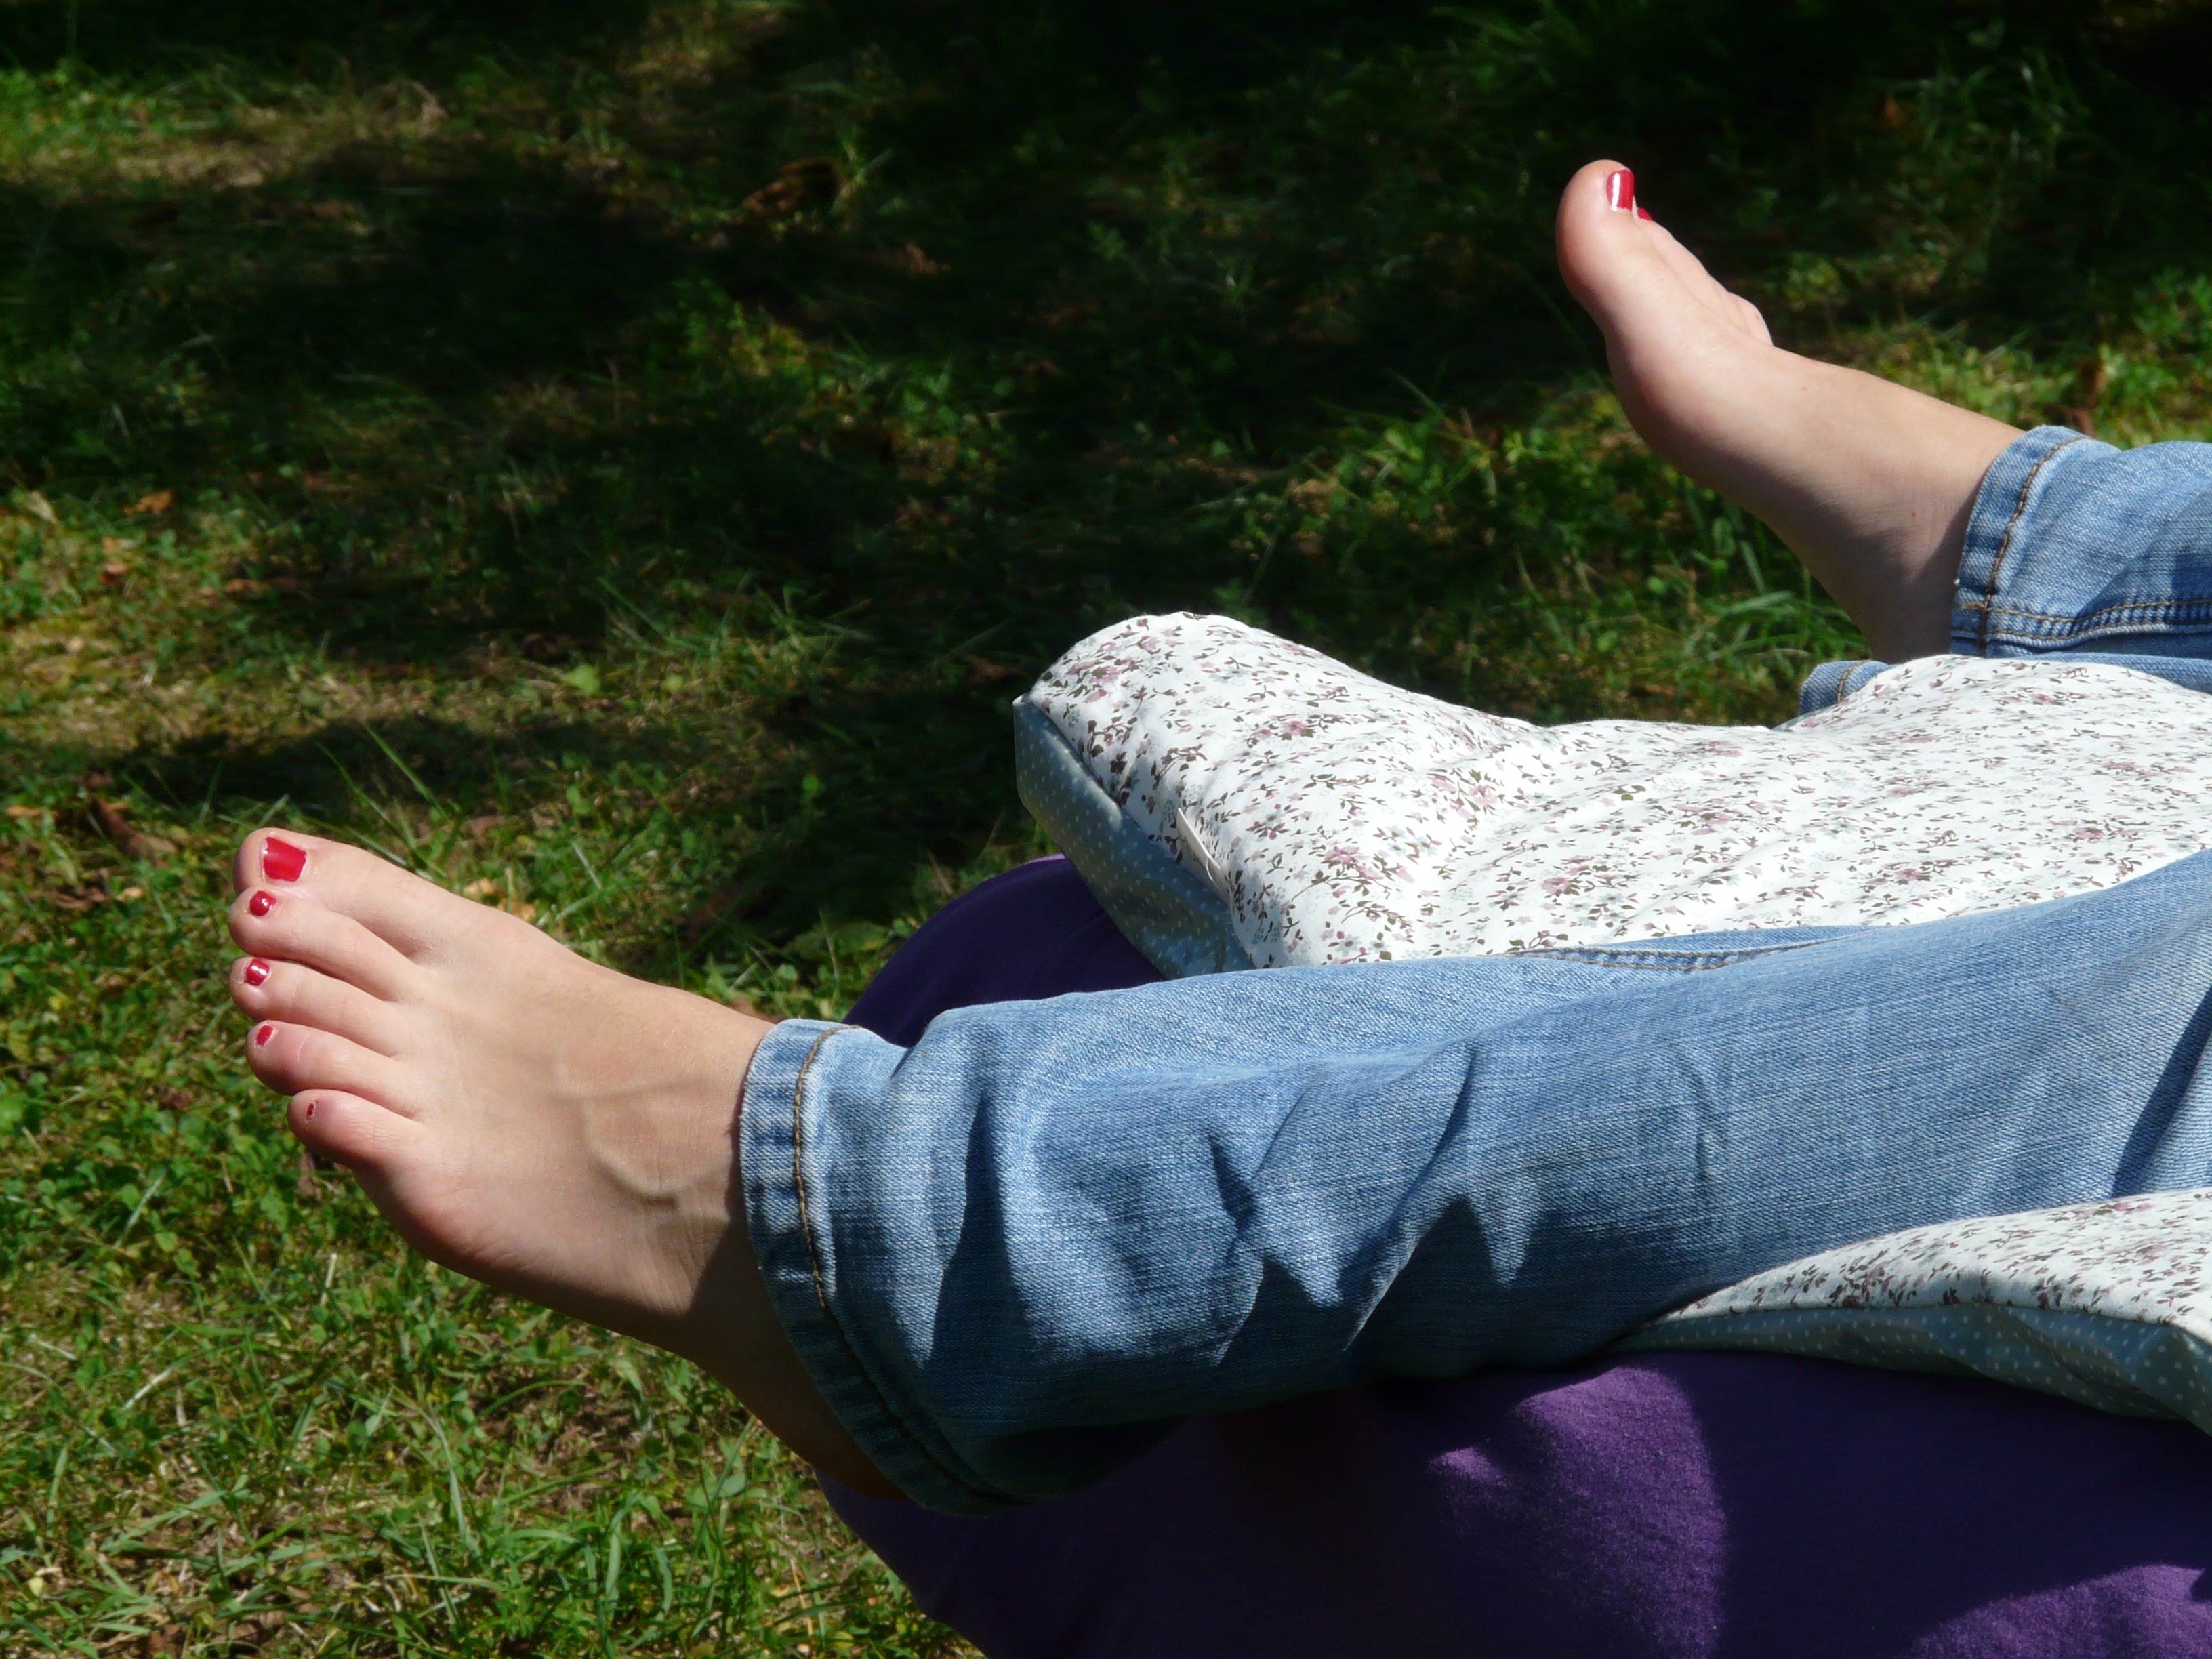
hand, grass, rock, lawn, leaf, feet, leg, green, red, foot, soil, human body, barefoot, ten, lacquered, nail varnish